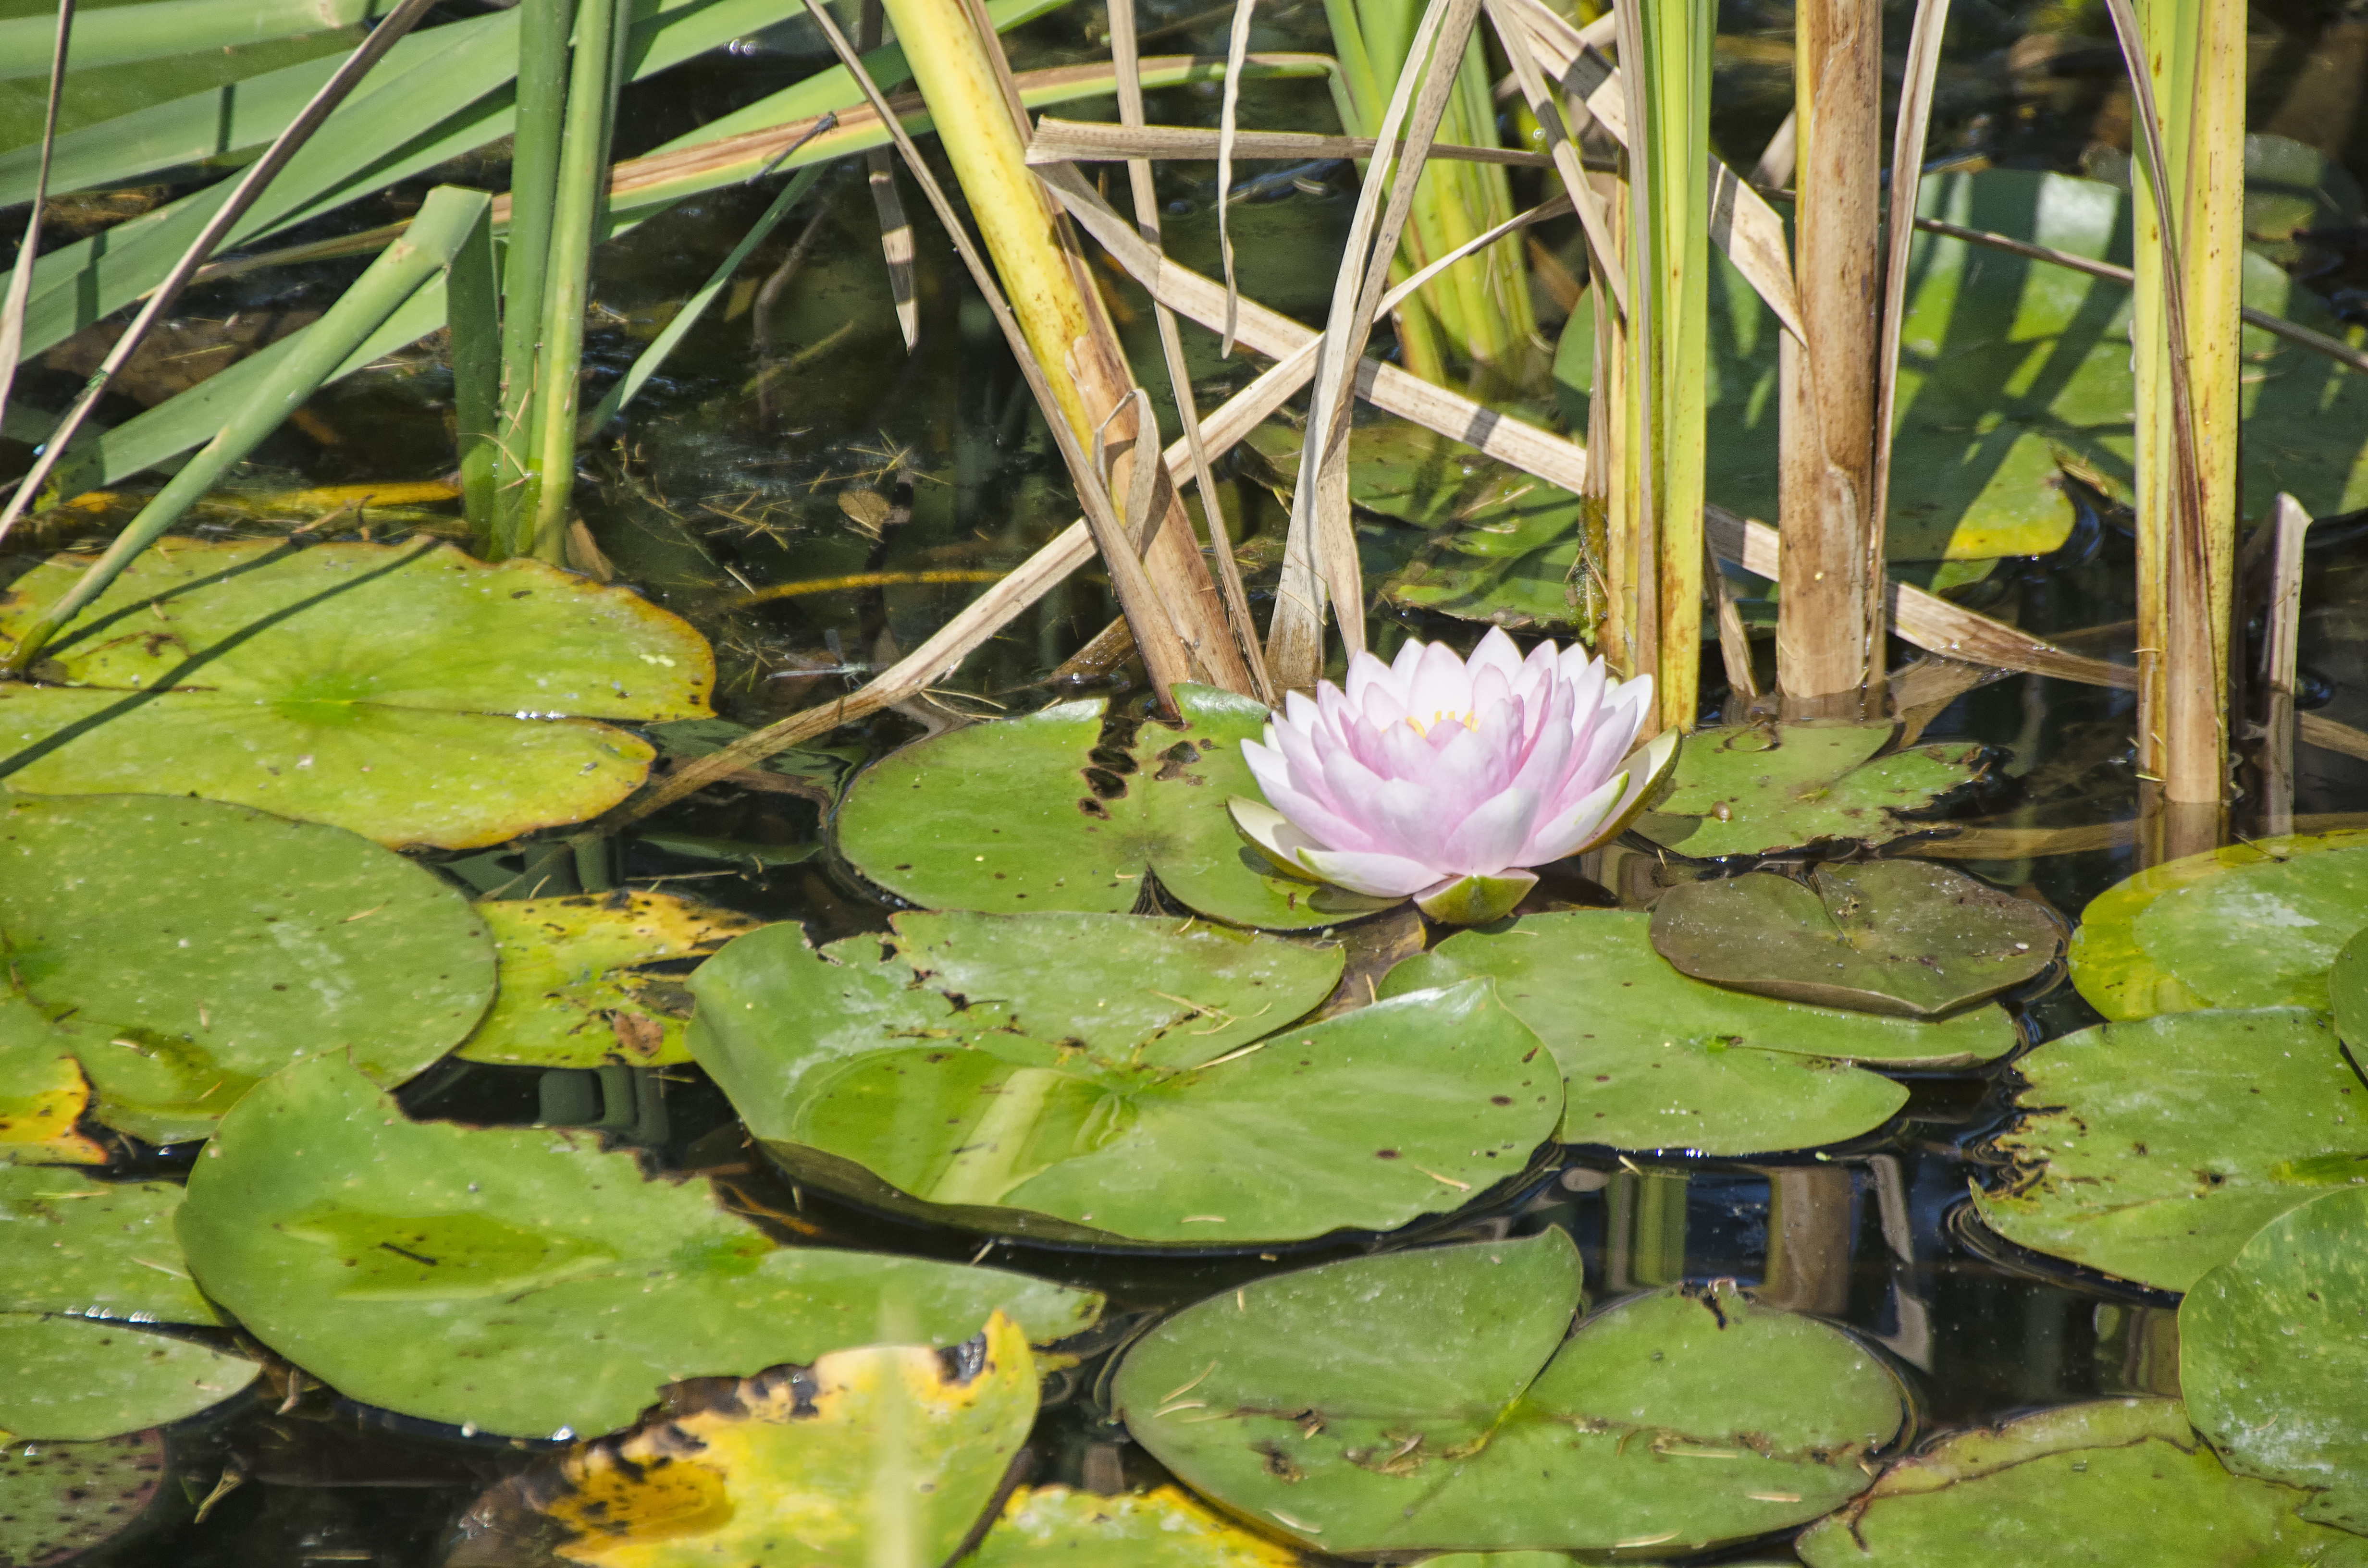
nature, plant, leaf, flower, pond, green, botany, garden, aquatic plant, flora, wildflower, canada, quebec, sherbrooke, flowering plant, land plant